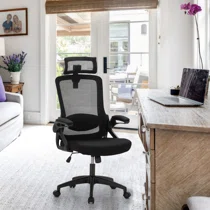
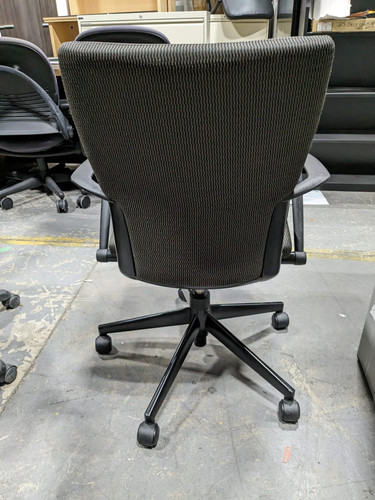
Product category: items_chair
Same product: no